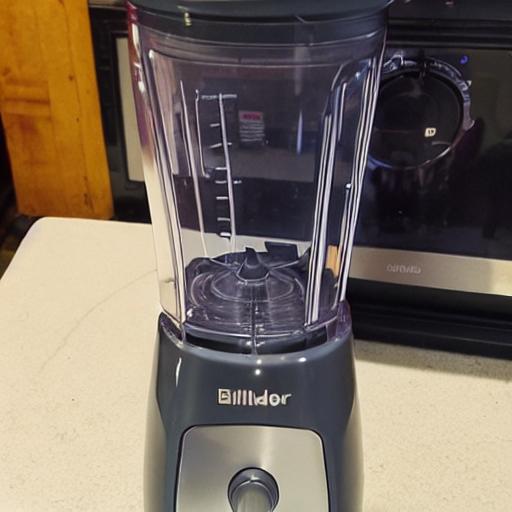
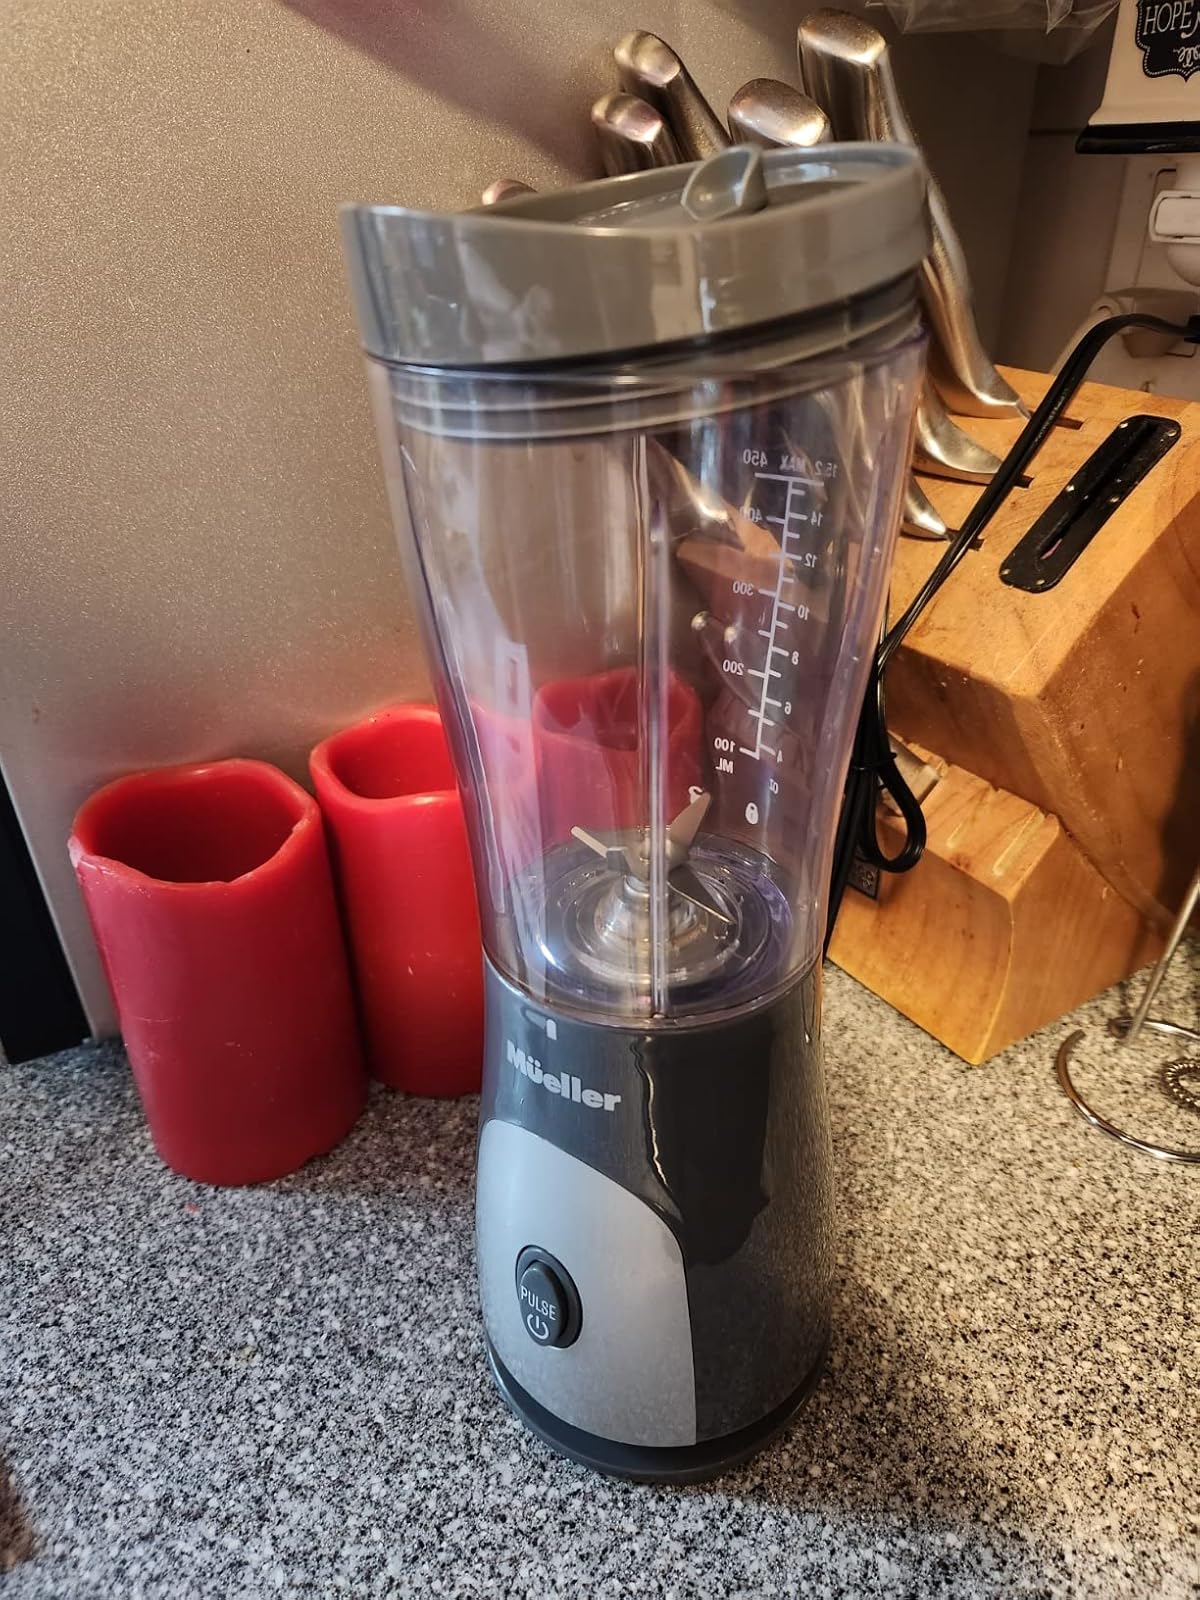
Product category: items_blender
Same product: no